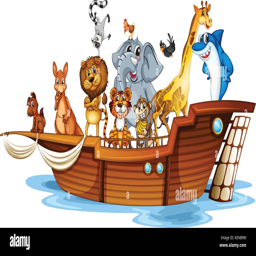
illustration of many animals on a boat